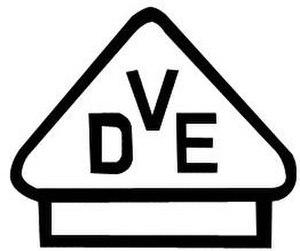
La VDE est la « fédération allemande des industries de l'électrotechnique, de l'électronique et de l'ingénierie de l'information » Verband der Elektrotechnik Elektronik und Informationstechnik e.V..